City of the Sun (TV series)

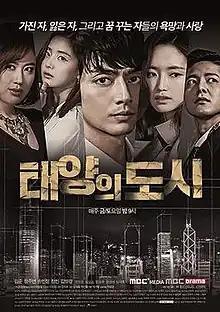
Promotional poster

City of the Sun is a 2015 South Korean television series based on the Japanese novel by Jun Ikeido. Starring Kim Joon, Jung Min, Song Min-jung, Jung Joo-yeon and Kim Sung-kyung, it aired on MBC Dramanet from January 30 to April 7, 2015 for 16 episodes.